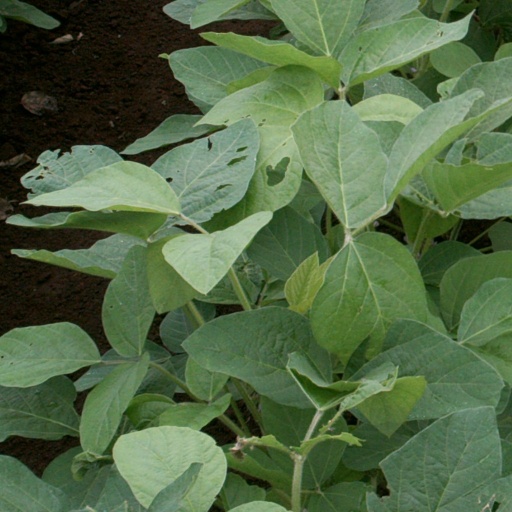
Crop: soybean